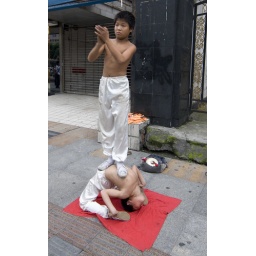
2 boys performing by the street